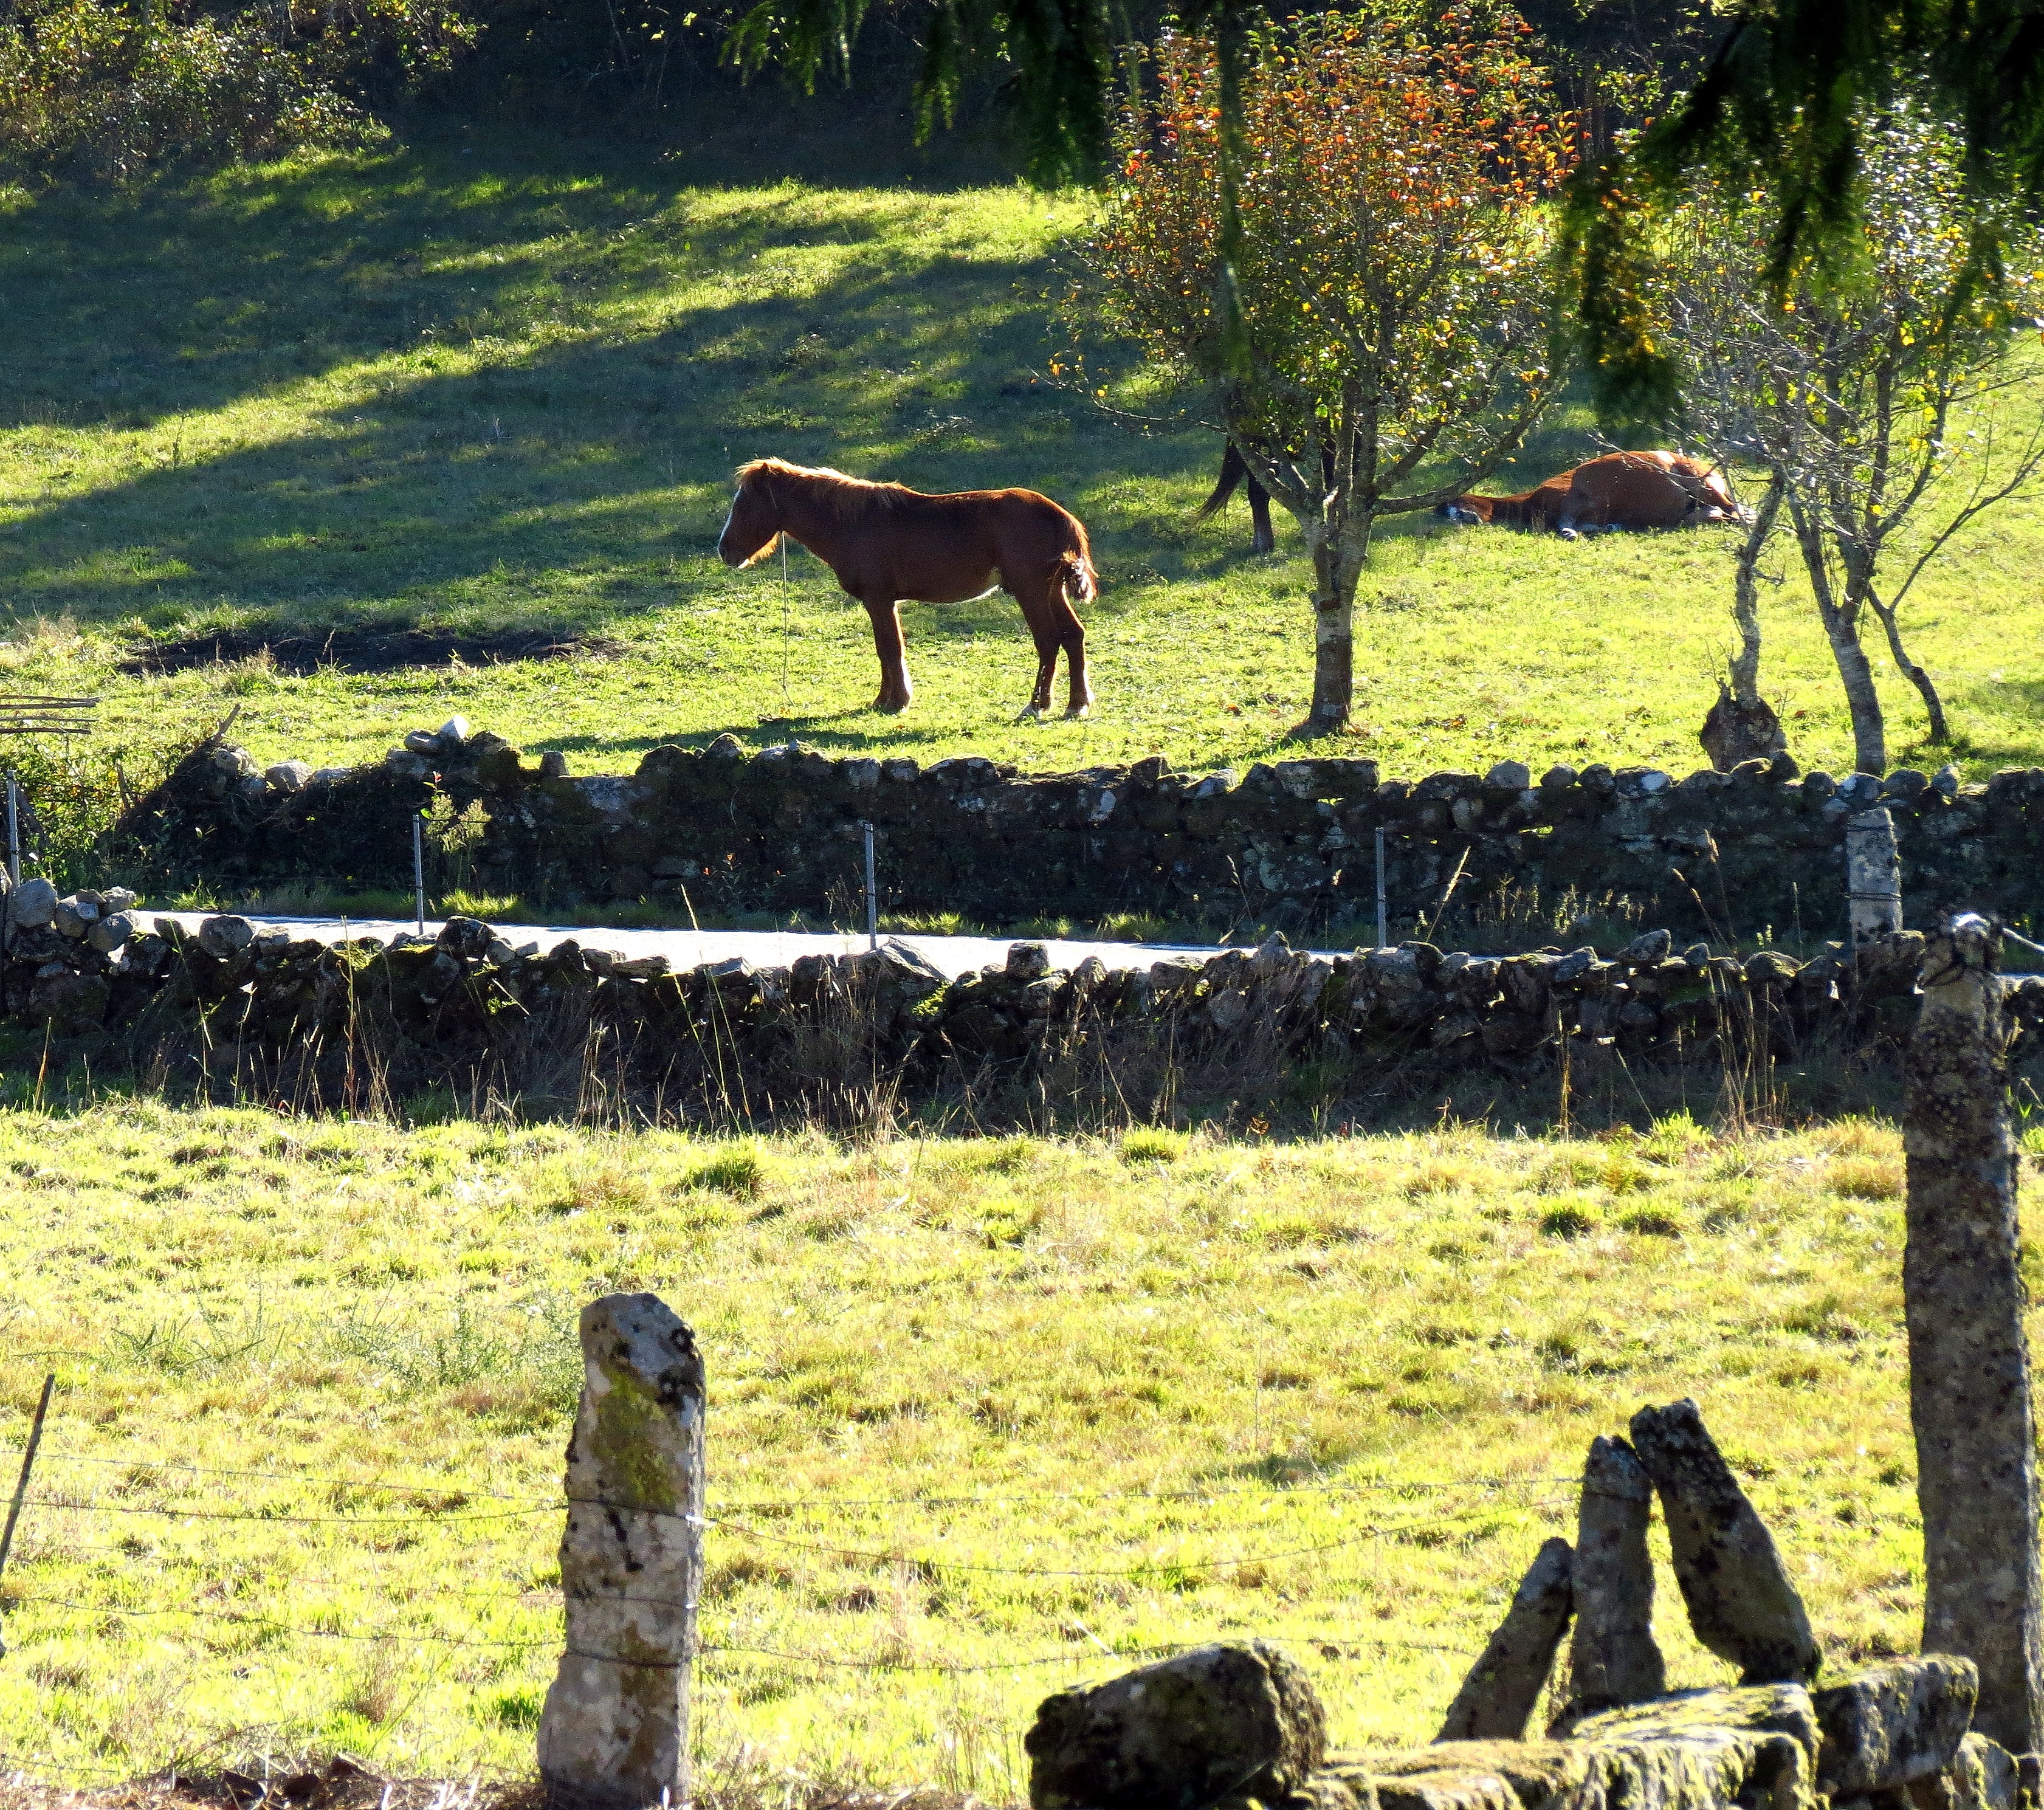
landscape, farm, wildlife, pasture, grazing, sheep, fauna, spain, galicia, pontevedra, paisajes, bolinas, espana, ggl1, gaby1, cotobade, aguasantas, canonsx40hs, rural area, cattle like mammal